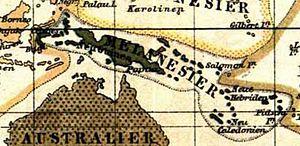
Les Mélanésiens et les Mélanésiennes sont les habitants autochtones de la Mélanésie. Ils sont majoritaires en Mélanésie et sont situés dans une vaste zone allant de la Nouvelle-Guinée jusqu'aux îles de Vanuatu et Fidji.